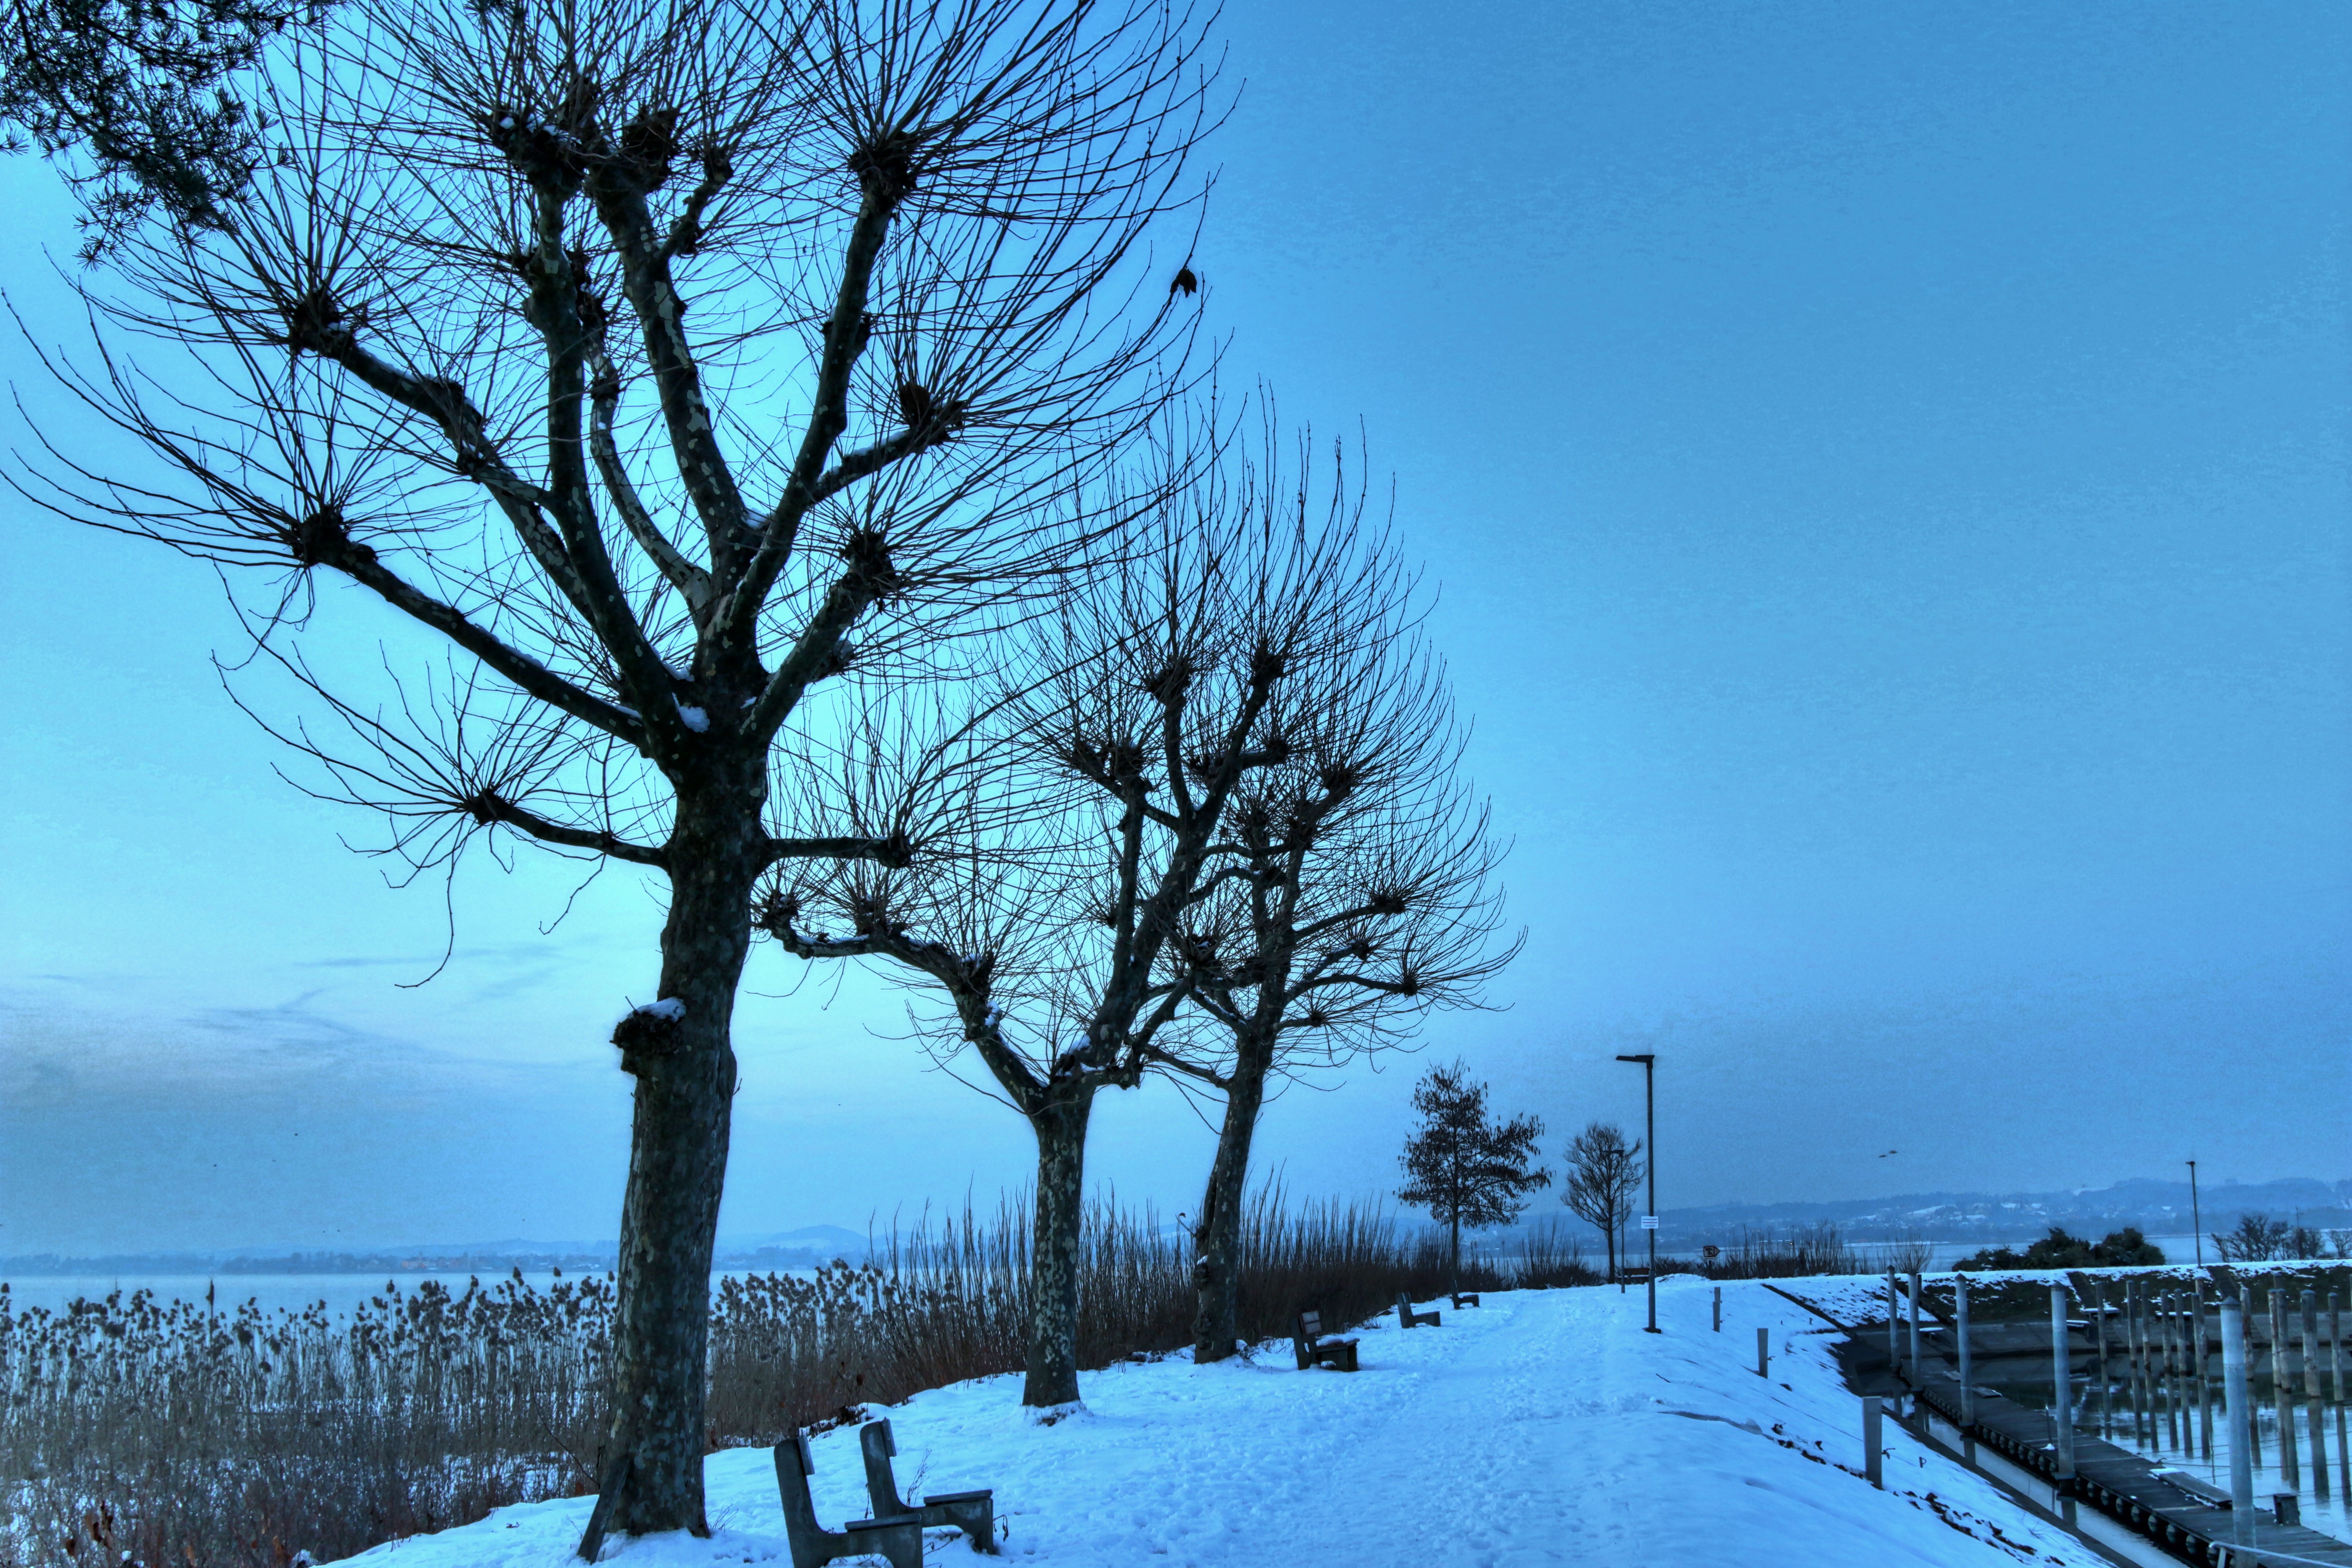
tree, water, branch, snow, cold, winter, plant, sky, morning, frost, ice, evening, weather, romantic, frozen, port, season, austria, trees, mirror, beautiful, away, freezing, lake constance, bregenz, cold nature, woody plant